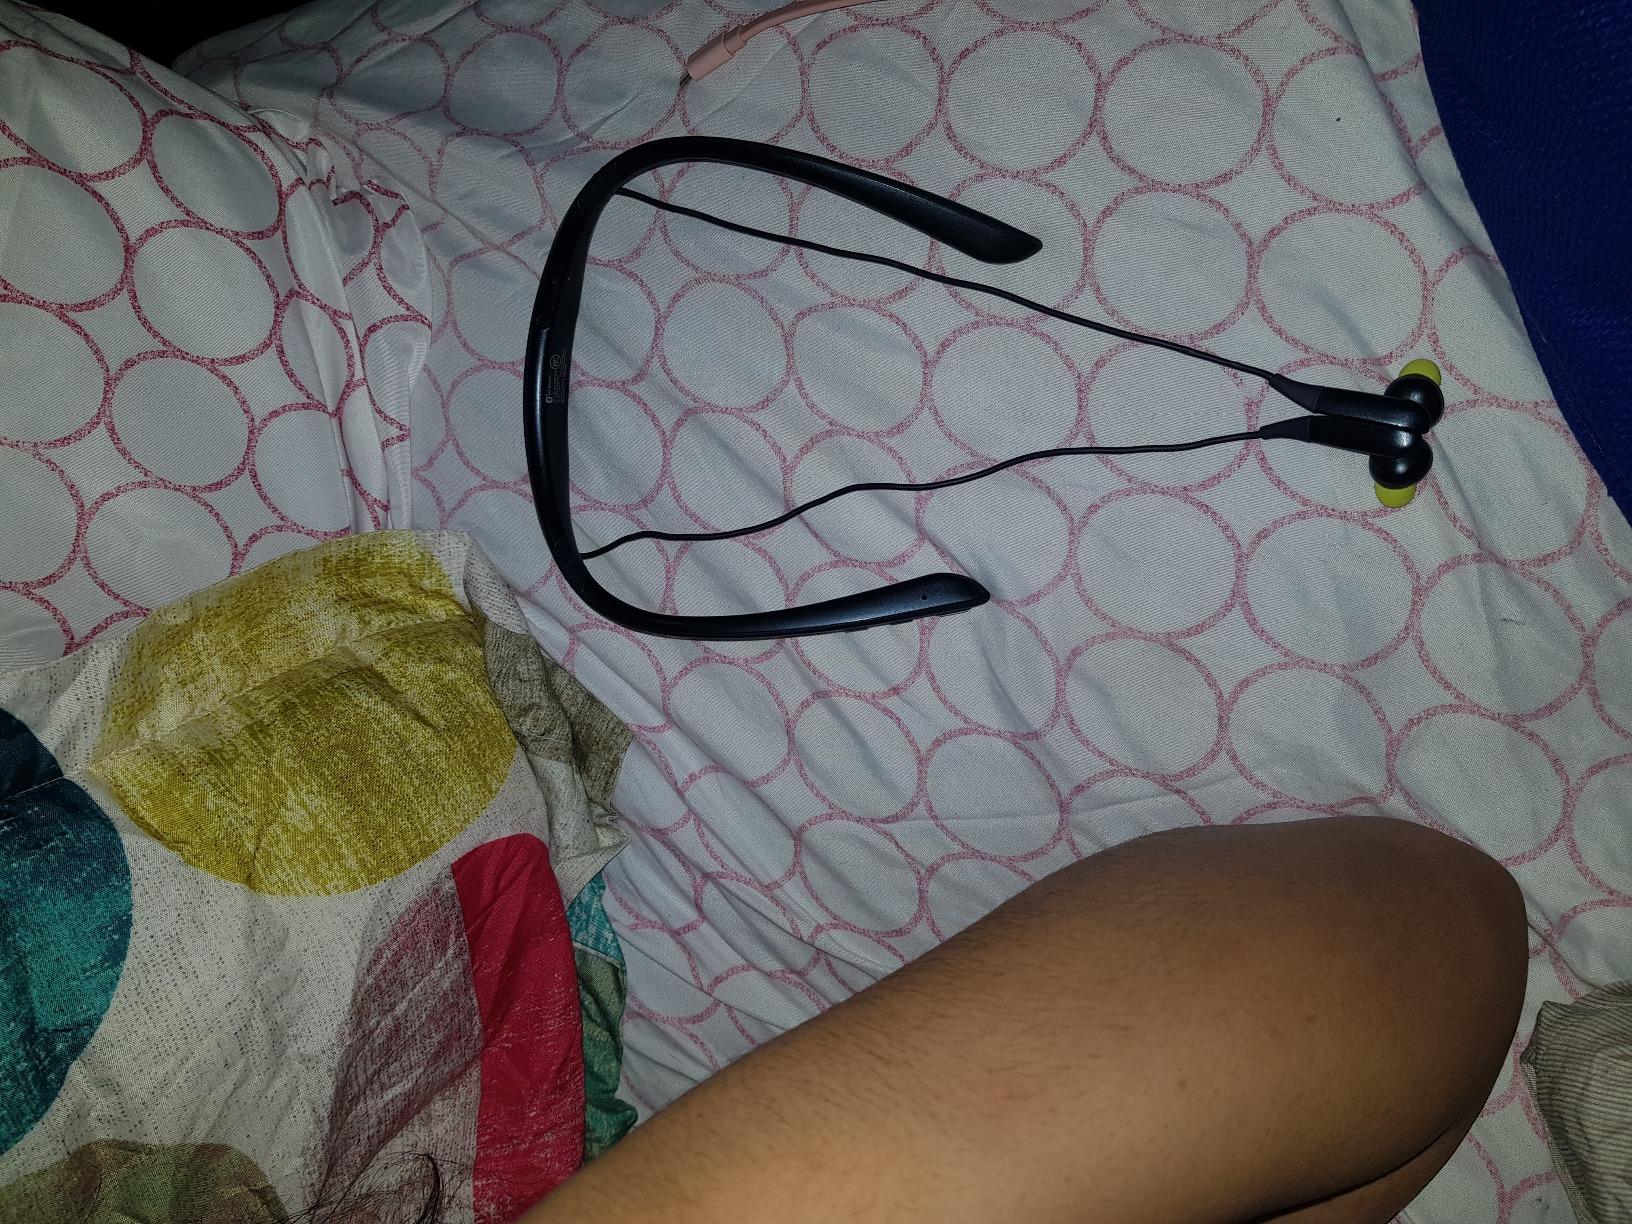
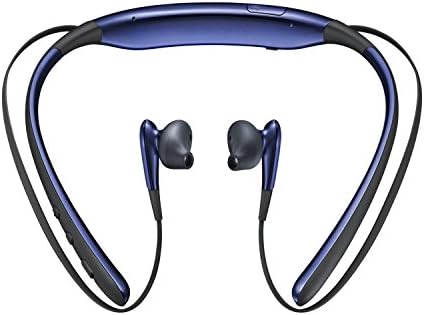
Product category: headphones
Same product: no